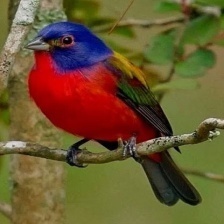
Species: PAINTED BUNTING
Scientific name: PASSERINA CIRIS
ImageNet parent category: indigo_bunting